Tropical Storm Matmo and Cyclone Bulbul

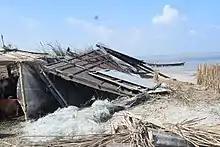
Rajrajeshwar Char of Chandpur, Bangladesh affected by cyclone Bulbul

Cyclone Bulbul caused severe damage across coastal Bangladesh, resulting in the deaths of 25 people. In the Khulna District, 9,455 homes were destroyed and 37,820 were damaged. Across the Bagerhat District, 8,788 homes were destroyed and 35,779 were damaged. The nation's agriculture industry was severely affected, with of farmland—roughly 14 percent of the nation's total farmland—was damaged. Approximately 72,000 metric tons of crops were lost, with a total value of Tk 2.68 billion (US$31.6 million).